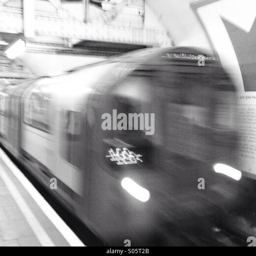
tube train pulling into a station